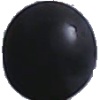
Label: Grape Blue 1